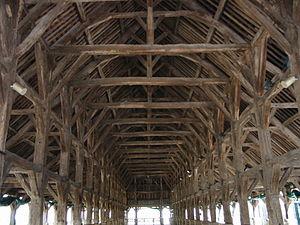
Les halles de Questembert sont classées monument historique.